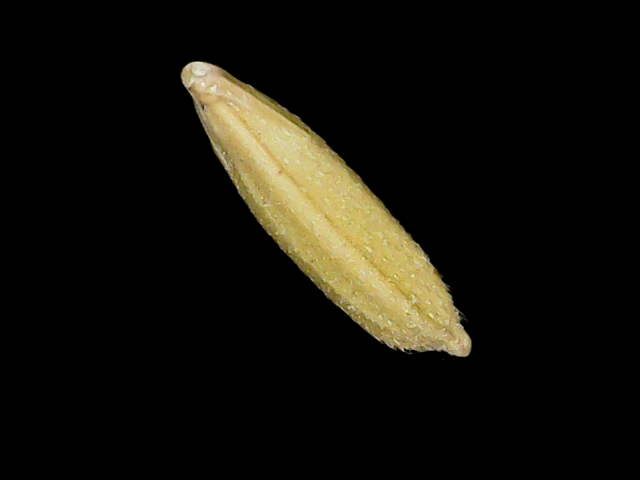
Rice variety: Binadhan17